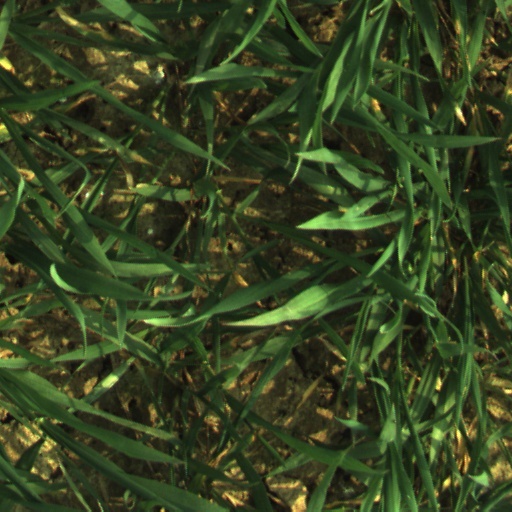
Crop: wheat